Ionia

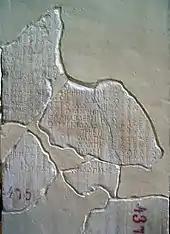
The Ionic section of the Athenian tribute list for 454/3 BC.

The defeat of Croesus by Cyrus the Great was followed by the conquest of all the Ionian cities in 547 BC. These became subject to the Persian monarchy with the other Greek cities of Asia, forming part of the satrapy of Lydia. In this position they enjoyed a considerable amount of autonomy, but were subject to local despots (called "tyrants"), who were loyal to the Persian king.